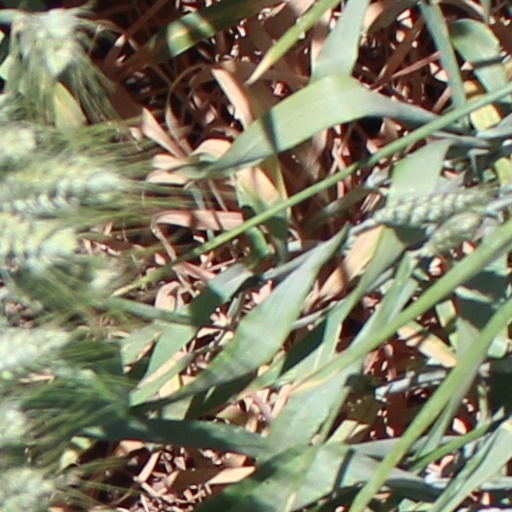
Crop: wheat